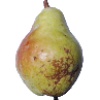
Label: pear_williams